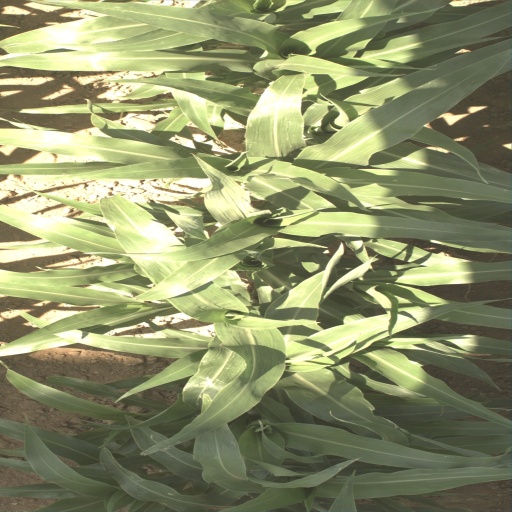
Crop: sorghum